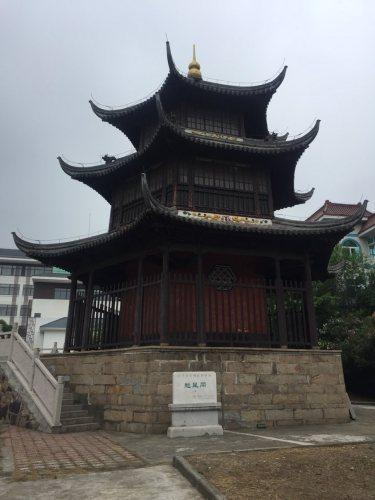
地标名称：魁星阁
所在城市：泰州市·靖江市